Danviksbro

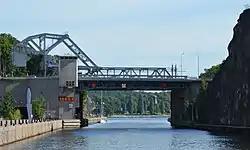
Danviksbro in 2015

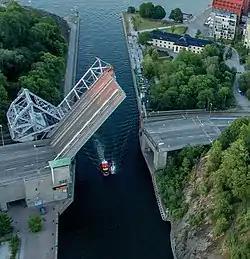
Aerial view with both bascule spans opened for canal traffic, 2016

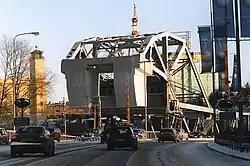
View from roadway, showing the large counterweights used for opening of the bascule spans

Danviksbron or, alternatively, Danviksbro ("Danvik Bridge") is a bascule bridge in central Stockholm, Sweden, connecting the eastern end of Södermalm to the eastern municipality Nacka. Under the bridge, the canal Hammarbyleden.And is one of four movable bridges in Stockholm.